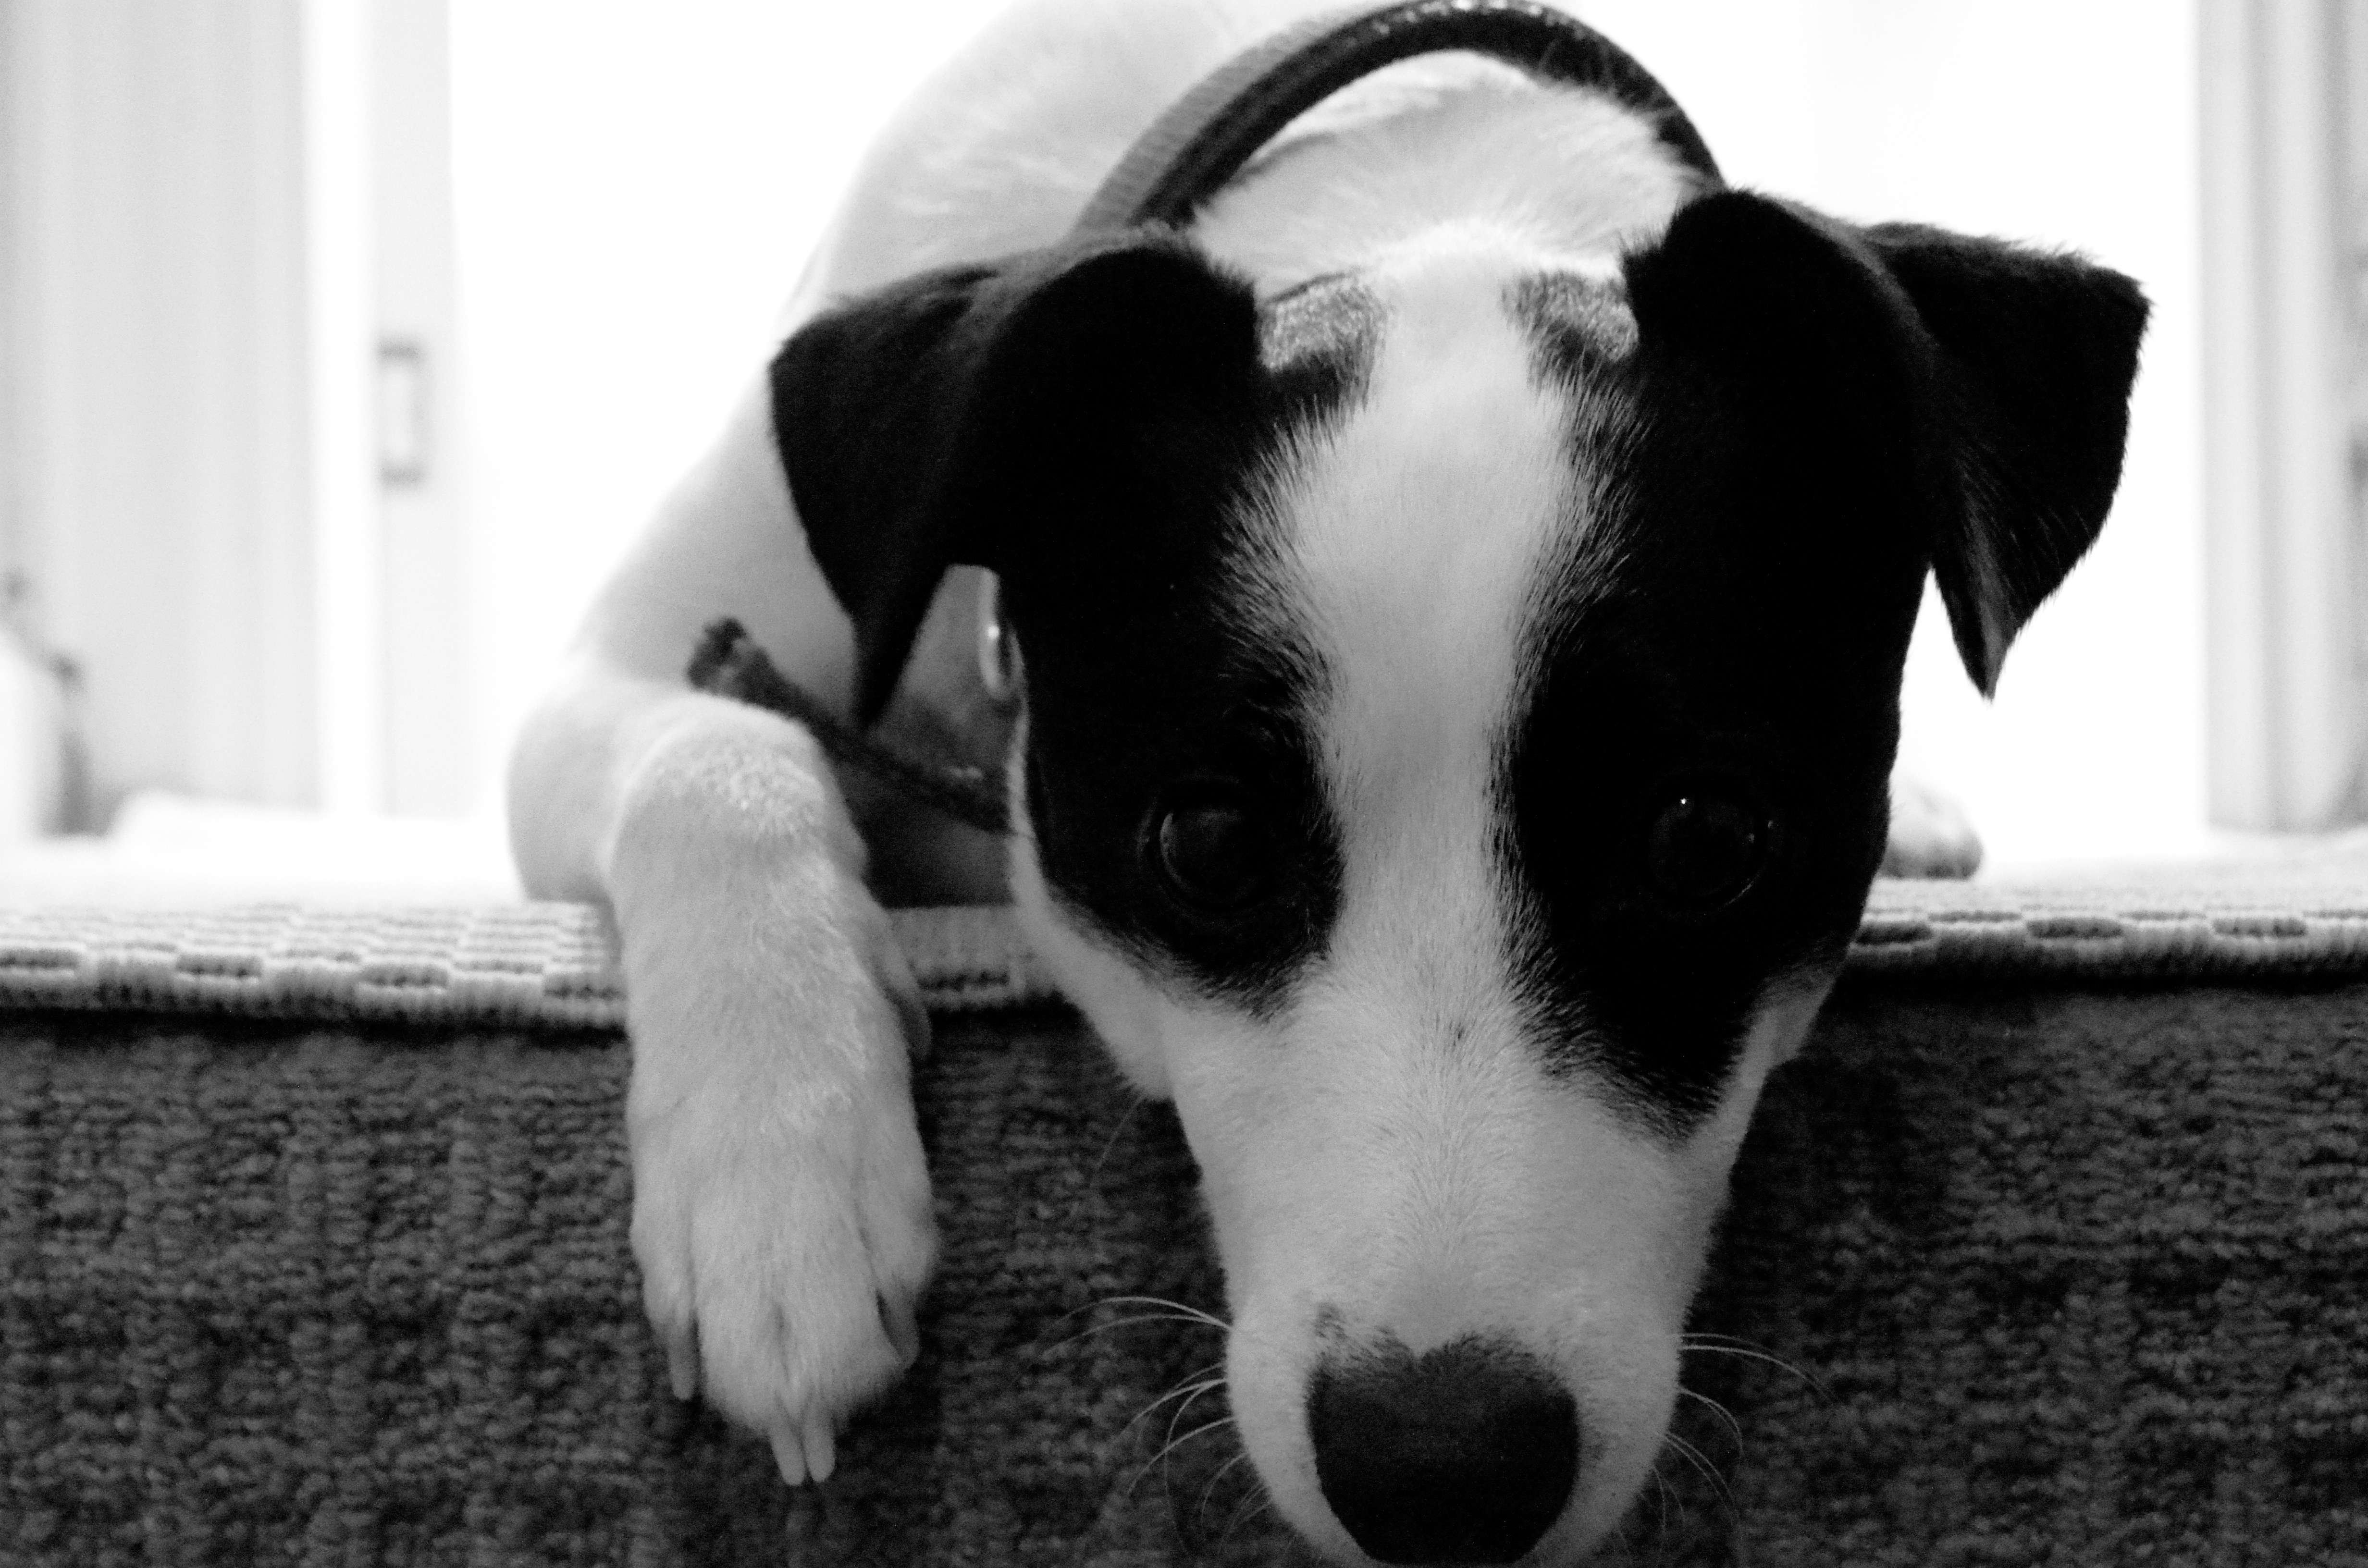
black and white, white, puppy, dog, mammal, black, monochrome, vertebrate, terrier, monochrome photography, dog like mammal